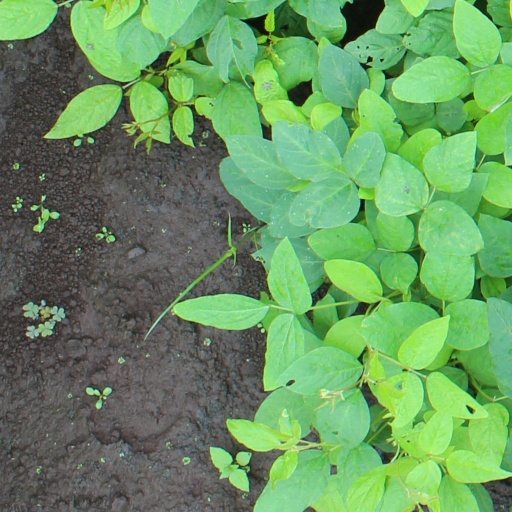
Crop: soybean